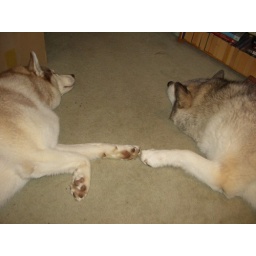
The pods are engaged in the recreation of great masters on the office floor